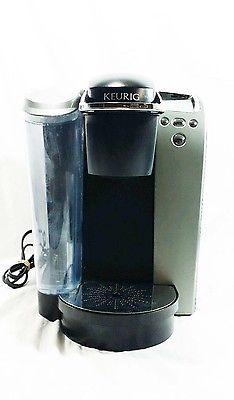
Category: coffee maker